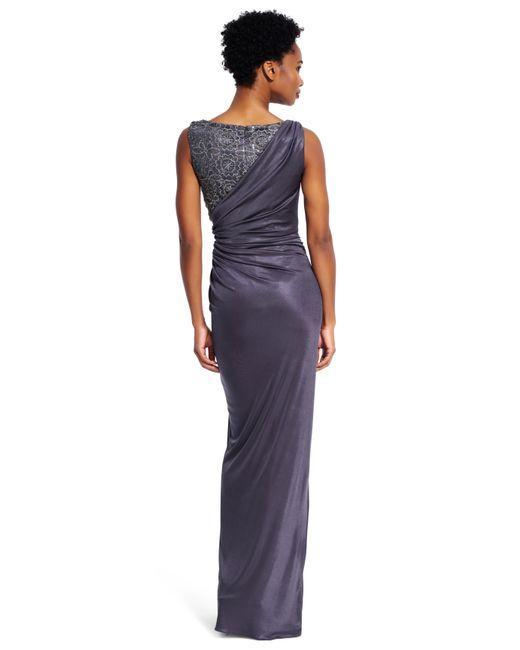
Stilvolle Partykleidung silbernes Slim Fit Kleid